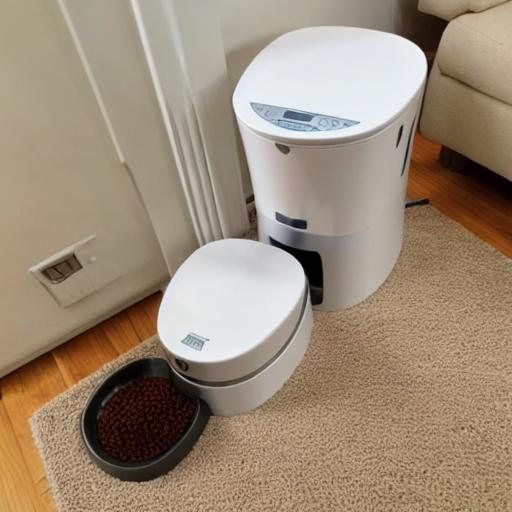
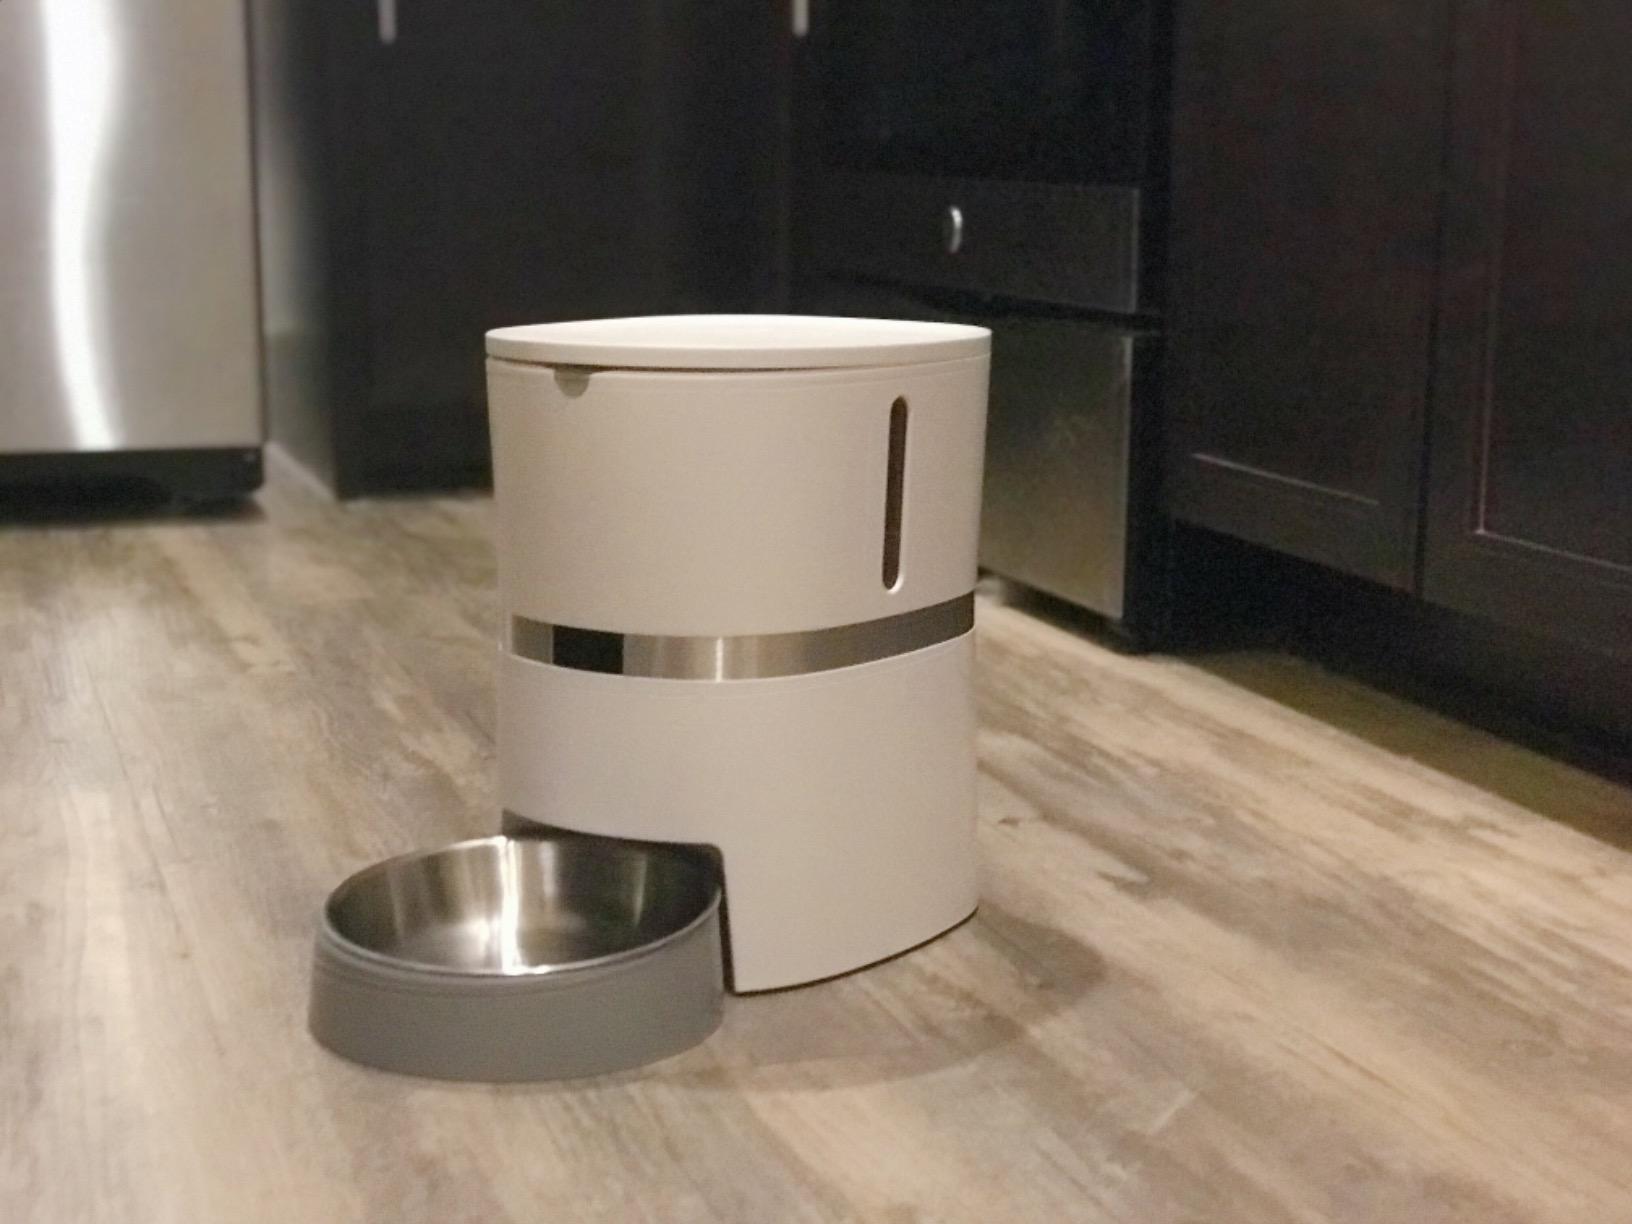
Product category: items_feeder
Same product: no